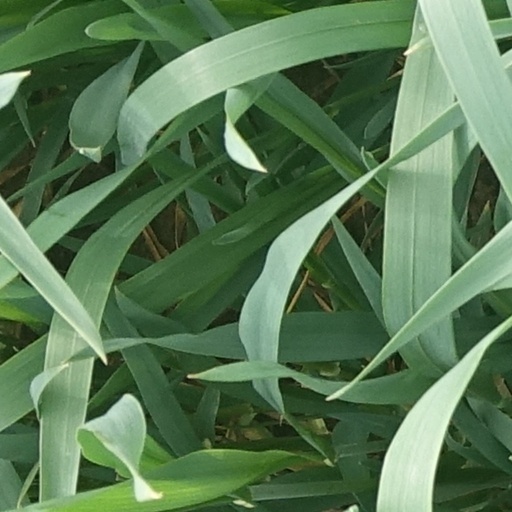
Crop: wheat